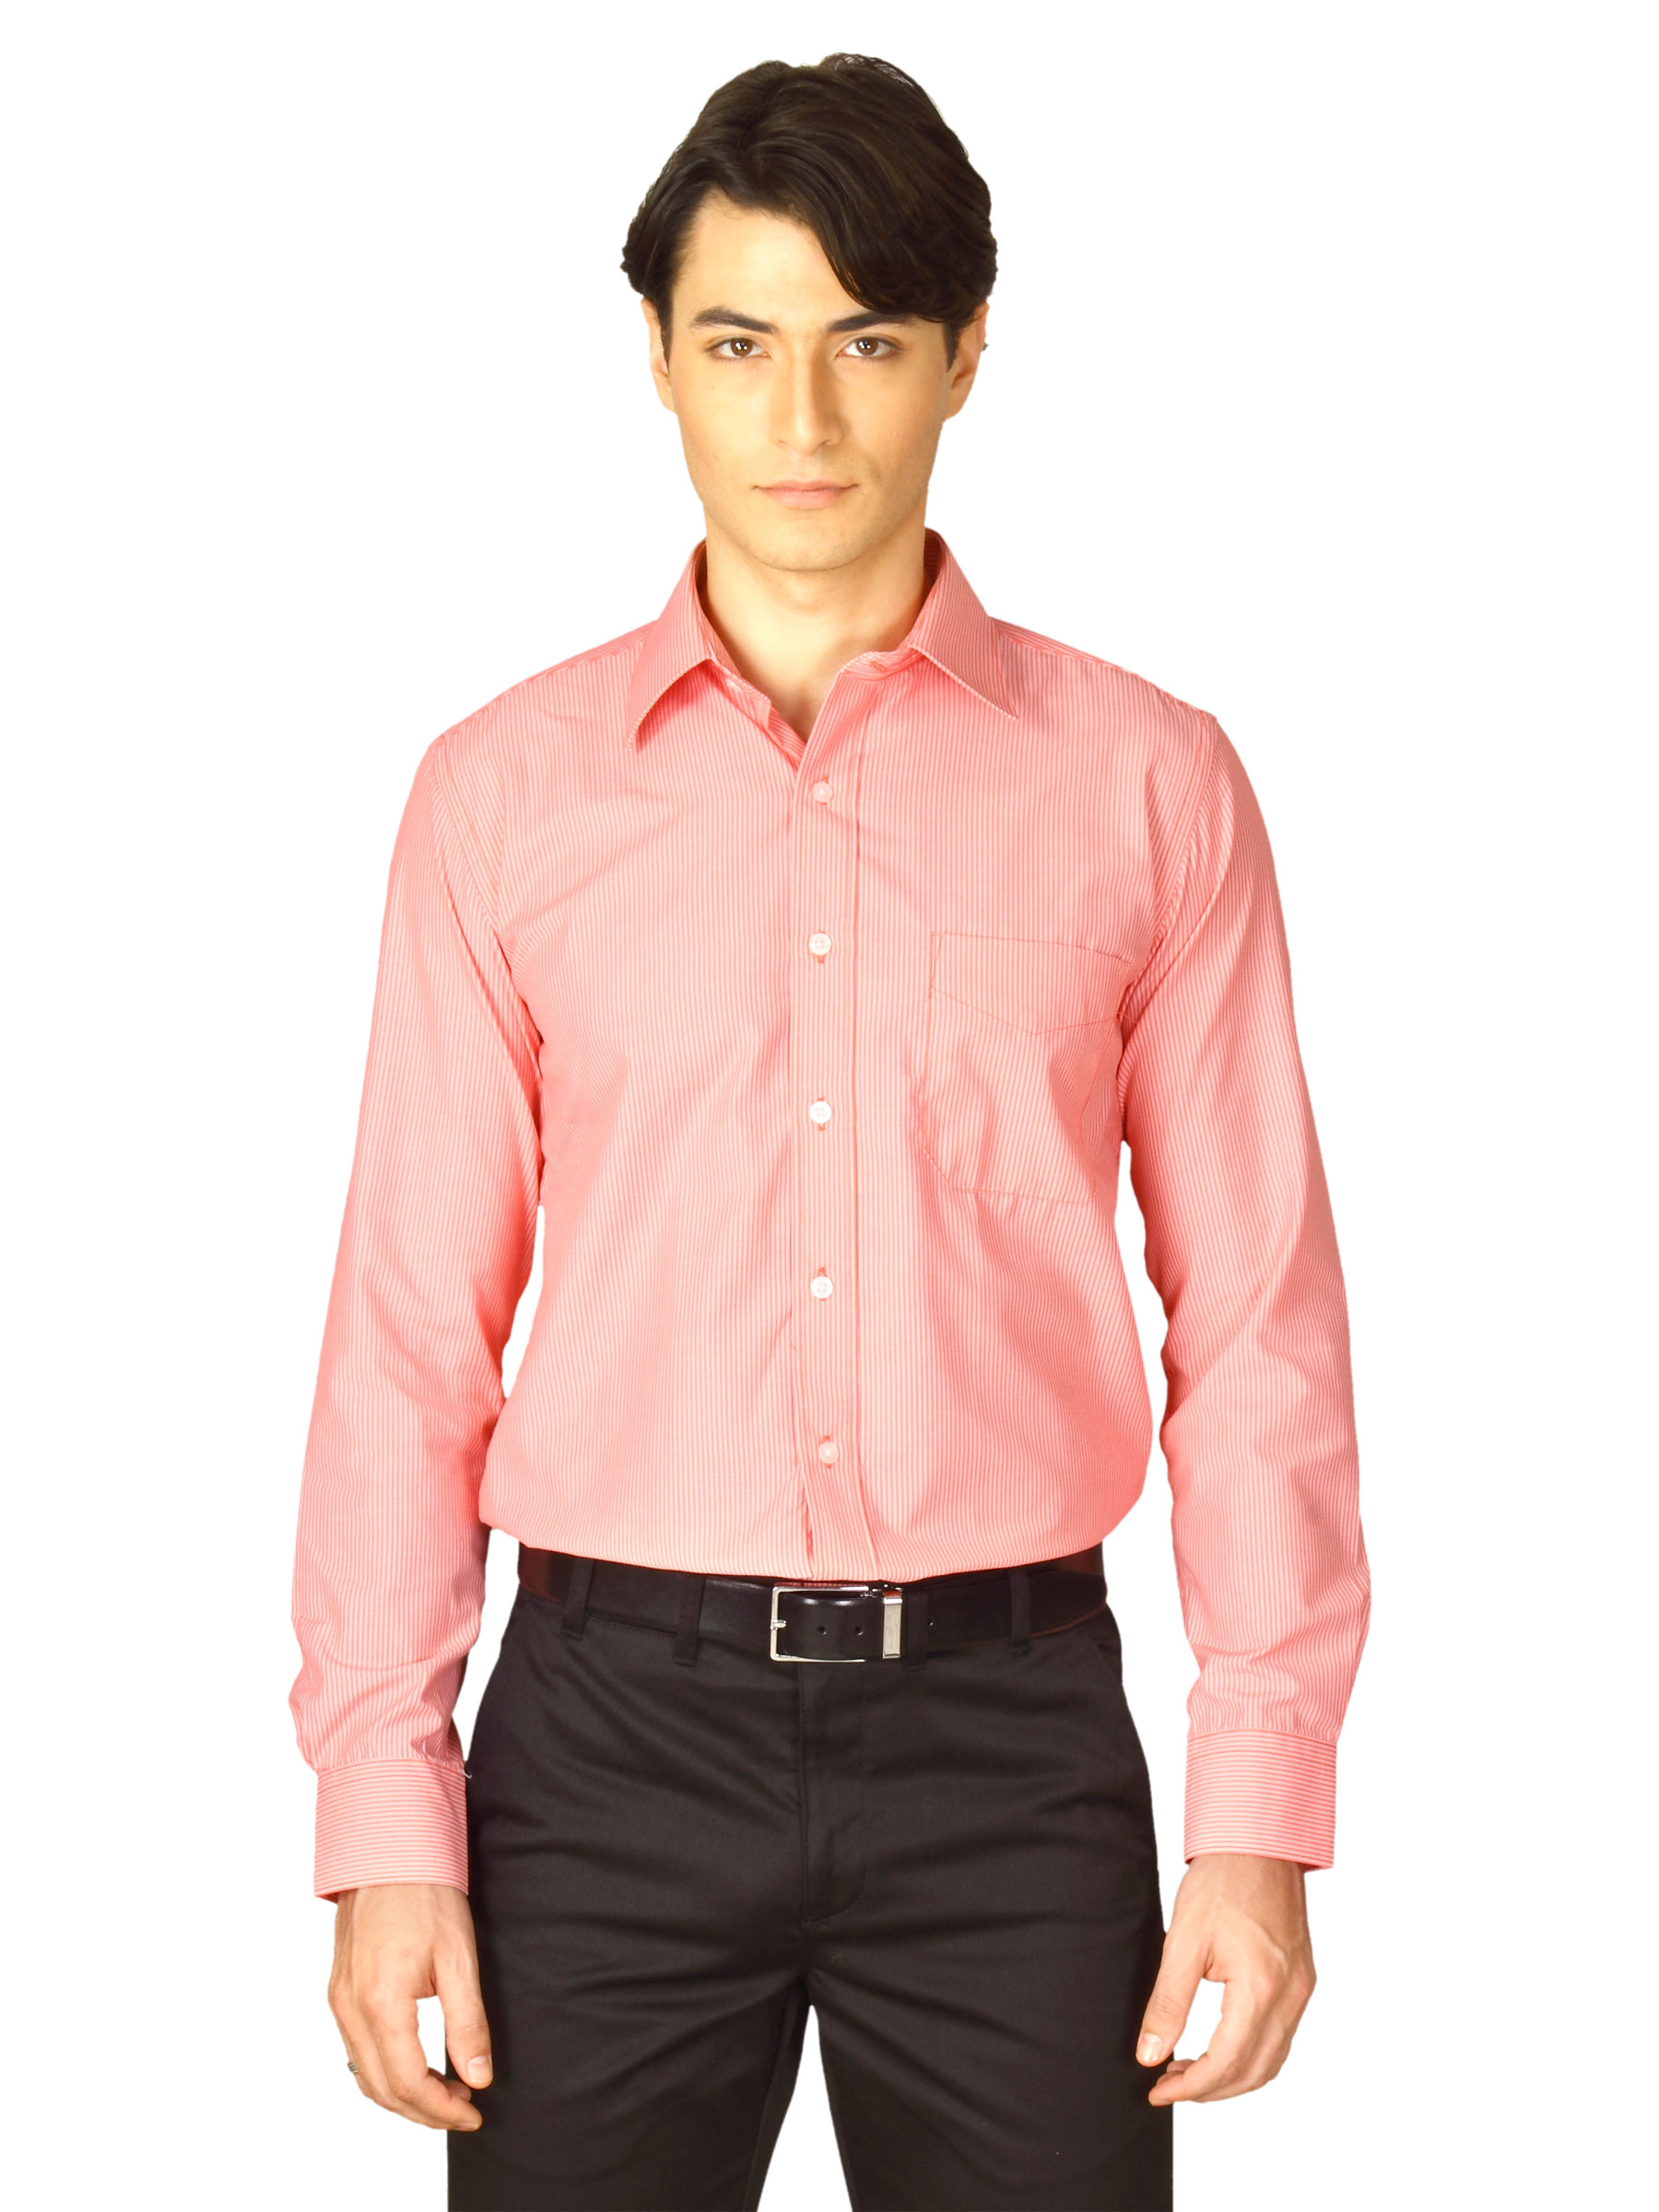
Mark Taylor Men Red Striped Shirt
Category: Apparel / Topwear / Shirts
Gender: Men
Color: Red
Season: Fall 2011
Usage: Casual